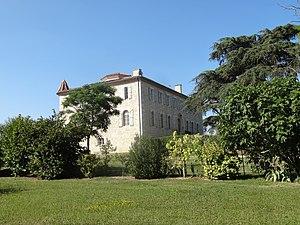
Château de Labrihe.
Labrihe est une commune française située dans le département du Gers en région Occitanie.